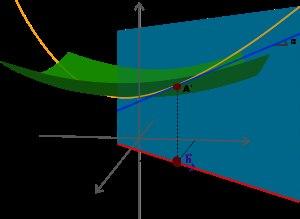
En analyse mathématique, la notion de dérivée directionnelle permet de quantifier la variation locale d'une fonction dépendant de plusieurs variables, en un point donné et le long d'une direction donnée dans l'espace de ces variables. Dans la version la plus simple, la dérivée directionnelle généralise la notion de dérivées partielles, dans le sens où l'on retrouve ces dernières en prenant comme directions de dérivation les axes de coordonnées.